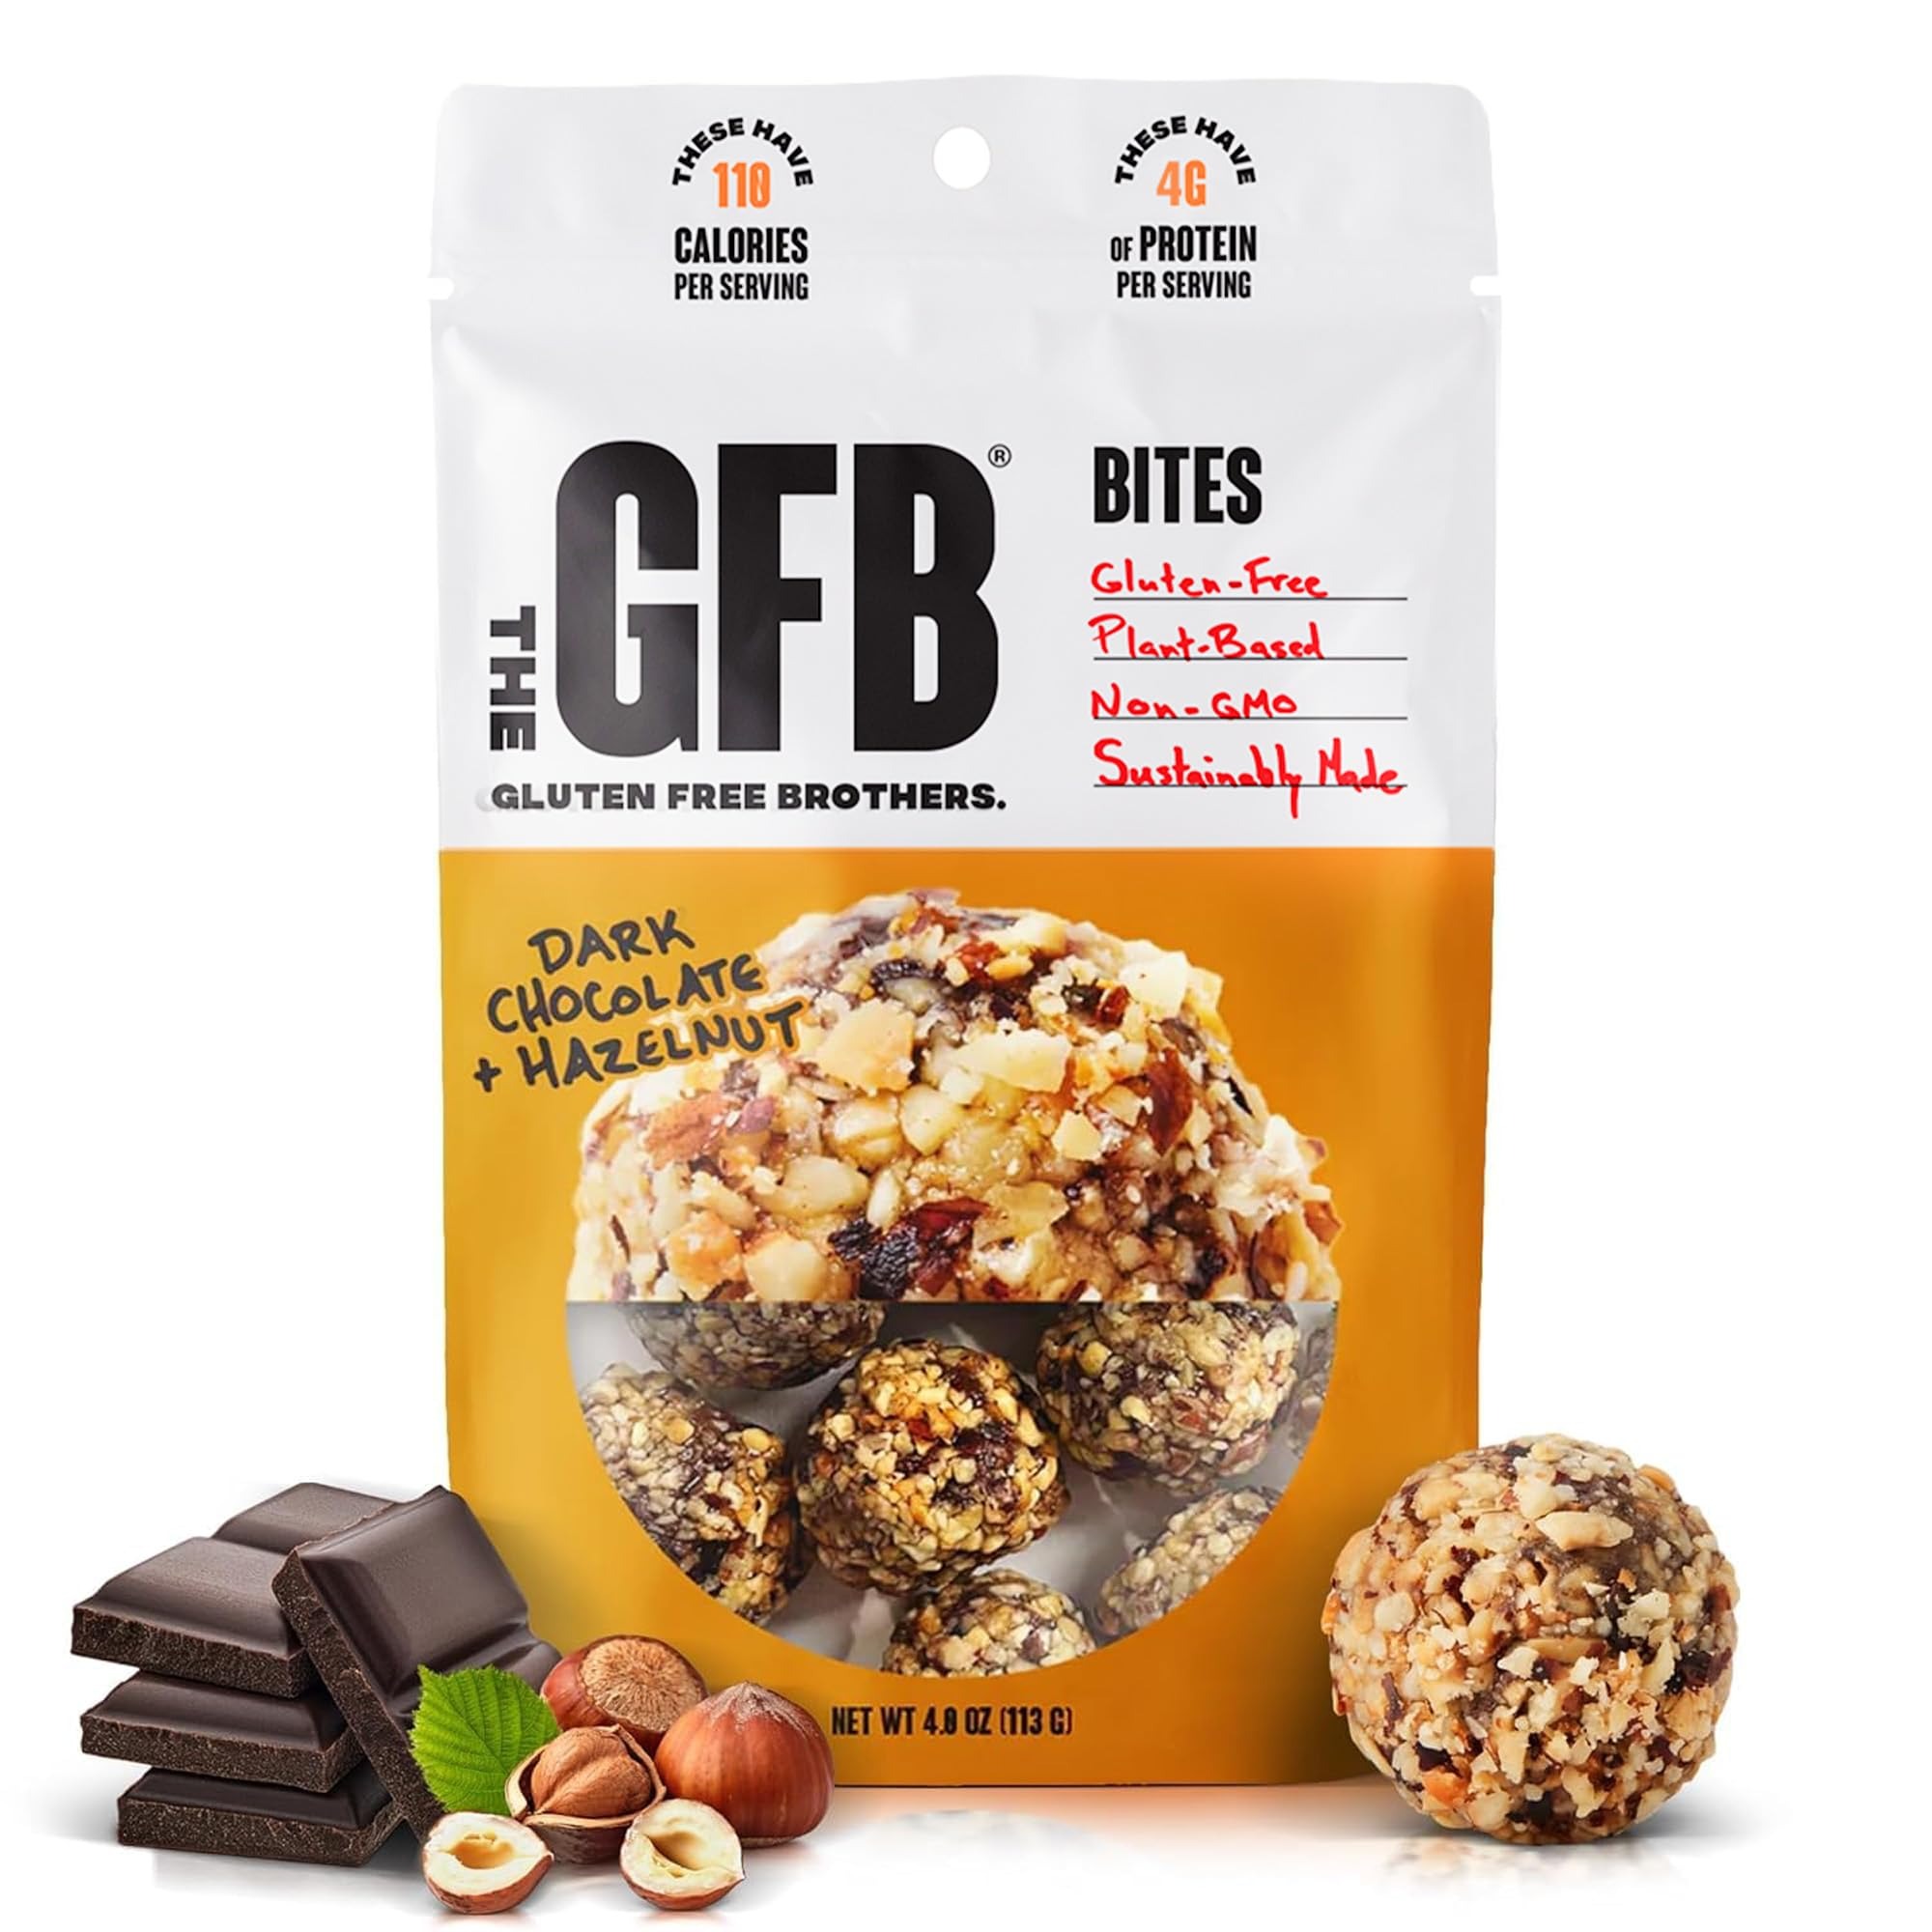
Item Name: The GFB, Dark Chocolate Hazelnut Protein Bites - Gluten Free Protein Balls - Non GMO, Soy Free, Vegan - Snack Size Plant Based Energy Balls, 4 oz (1 Count)
Bullet Point 1: RIDICULOUSLY TASTY CHOCOLATE HAZELNUT BITES: Crunchy and delicious, these protein power balls combine dry roasted hazelnut and decadent dark chocolate in irresistible snack size energy bites
Bullet Point 2: GLUTEN FREE: The Gluten Free Brothers range of good for you snacks are free from gluten but full of great flavor. These energy balls are also fat free, soy free, dairy free, egg free, wheat free, lactose free, trans fat free and cholesterol free
Bullet Point 3: GOOD STUFF + PROTEIN: Our delicious vegan snacks are packed with the best tasting primarily organic ingredients to support healthy nutrition plus plant based protein to keep you going strong all day long.
Bullet Point 4: SATISFYING, CERTIFIED SNACKING: The GFB protein bites are certified gluten free, non-GMO verified, vegan, and certified kosher. They are also seriously satisfying and come in a snack size pack that’s perfect for purses, pockets and gym bags.
Bullet Point 5: WE'RE A CERTIFIED B CORP: At The Gluten Free Bothers our triple bottom line is people, planet and prosperity. All our gluten free snacks are made in the USA in our own sustainably operated, zero waste facility.
Value: 4.0
Unit: Ounce

Price: 5.99